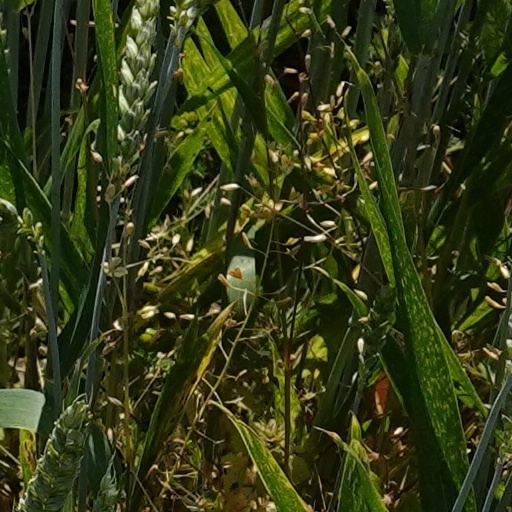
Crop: wheat